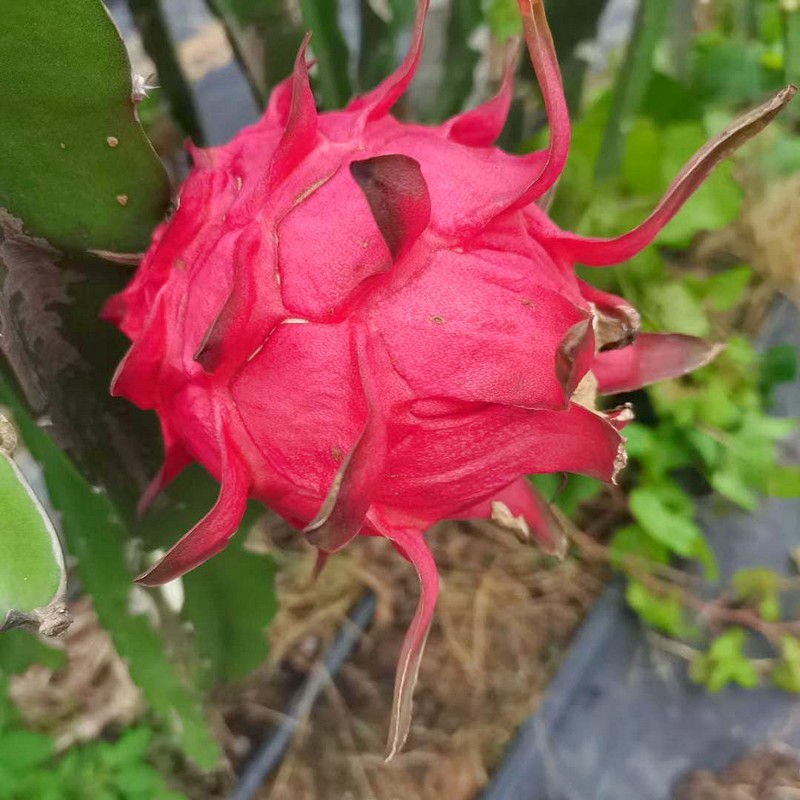
Label: Mature Dragon Fruit